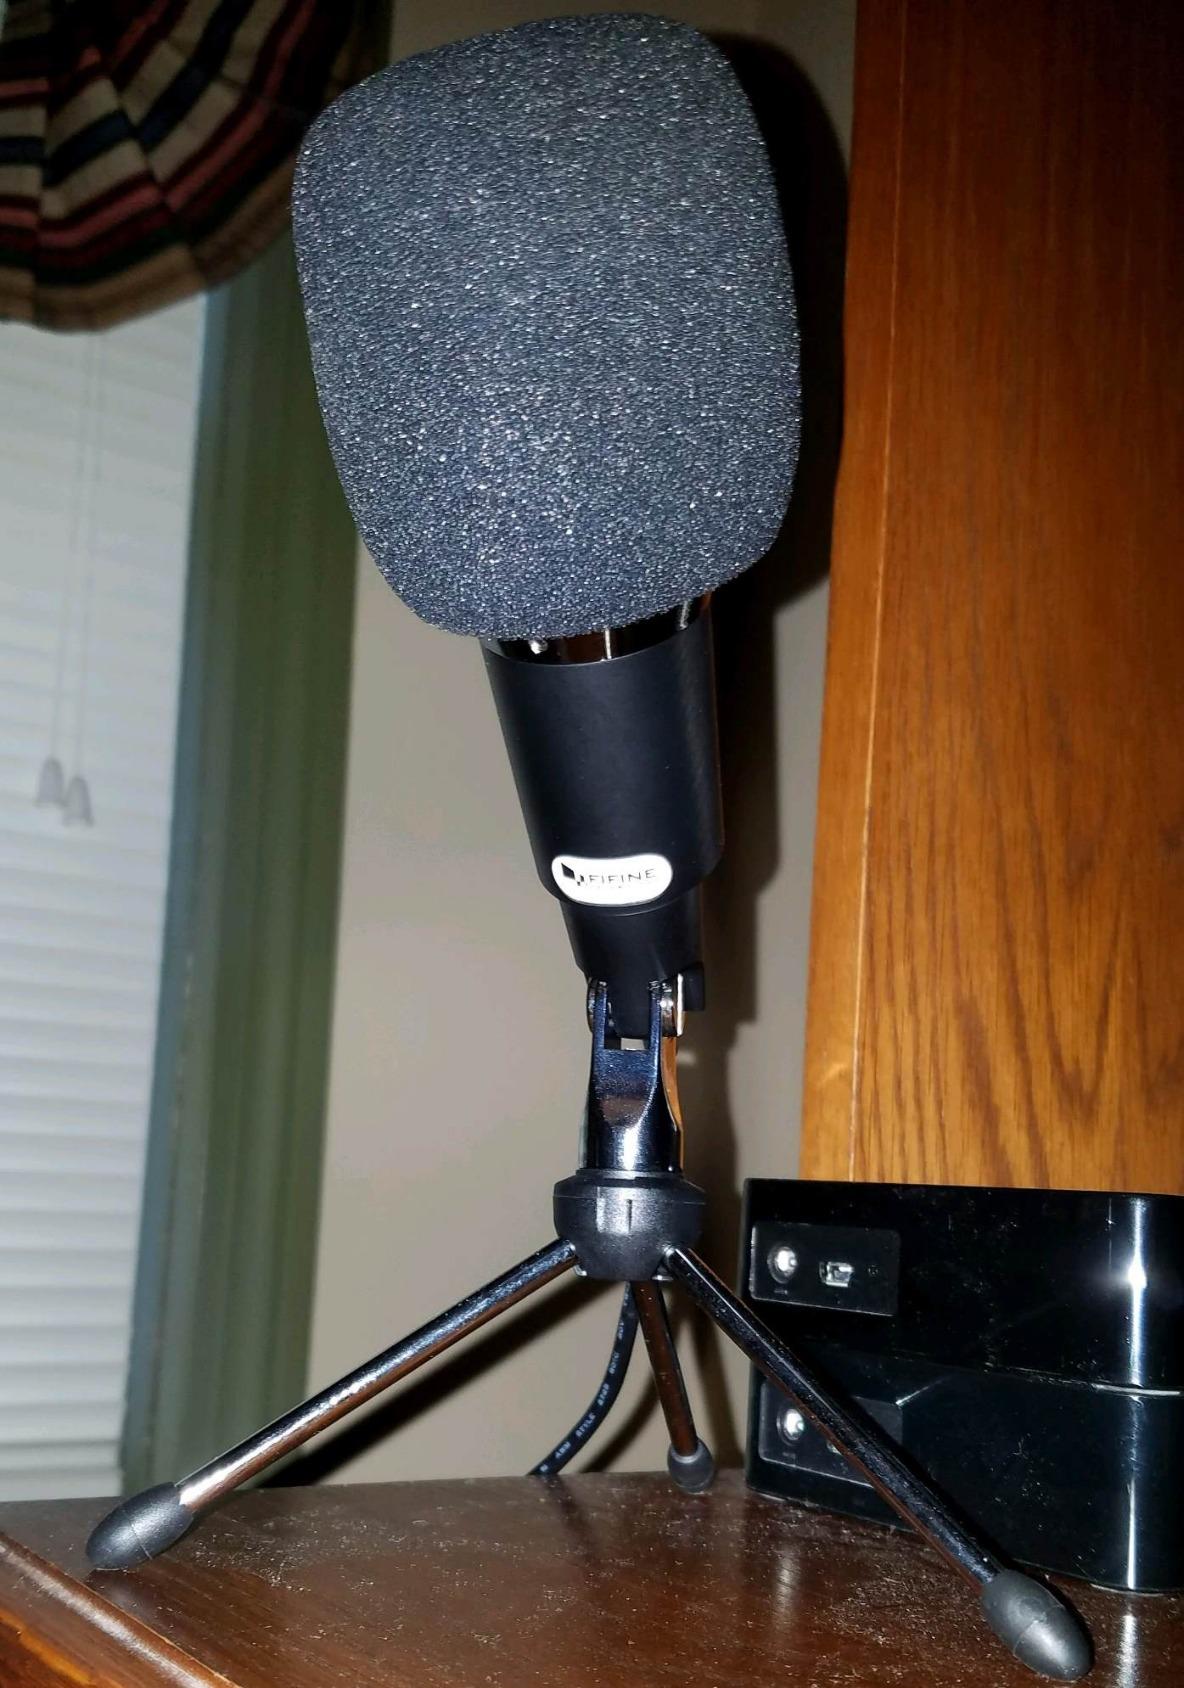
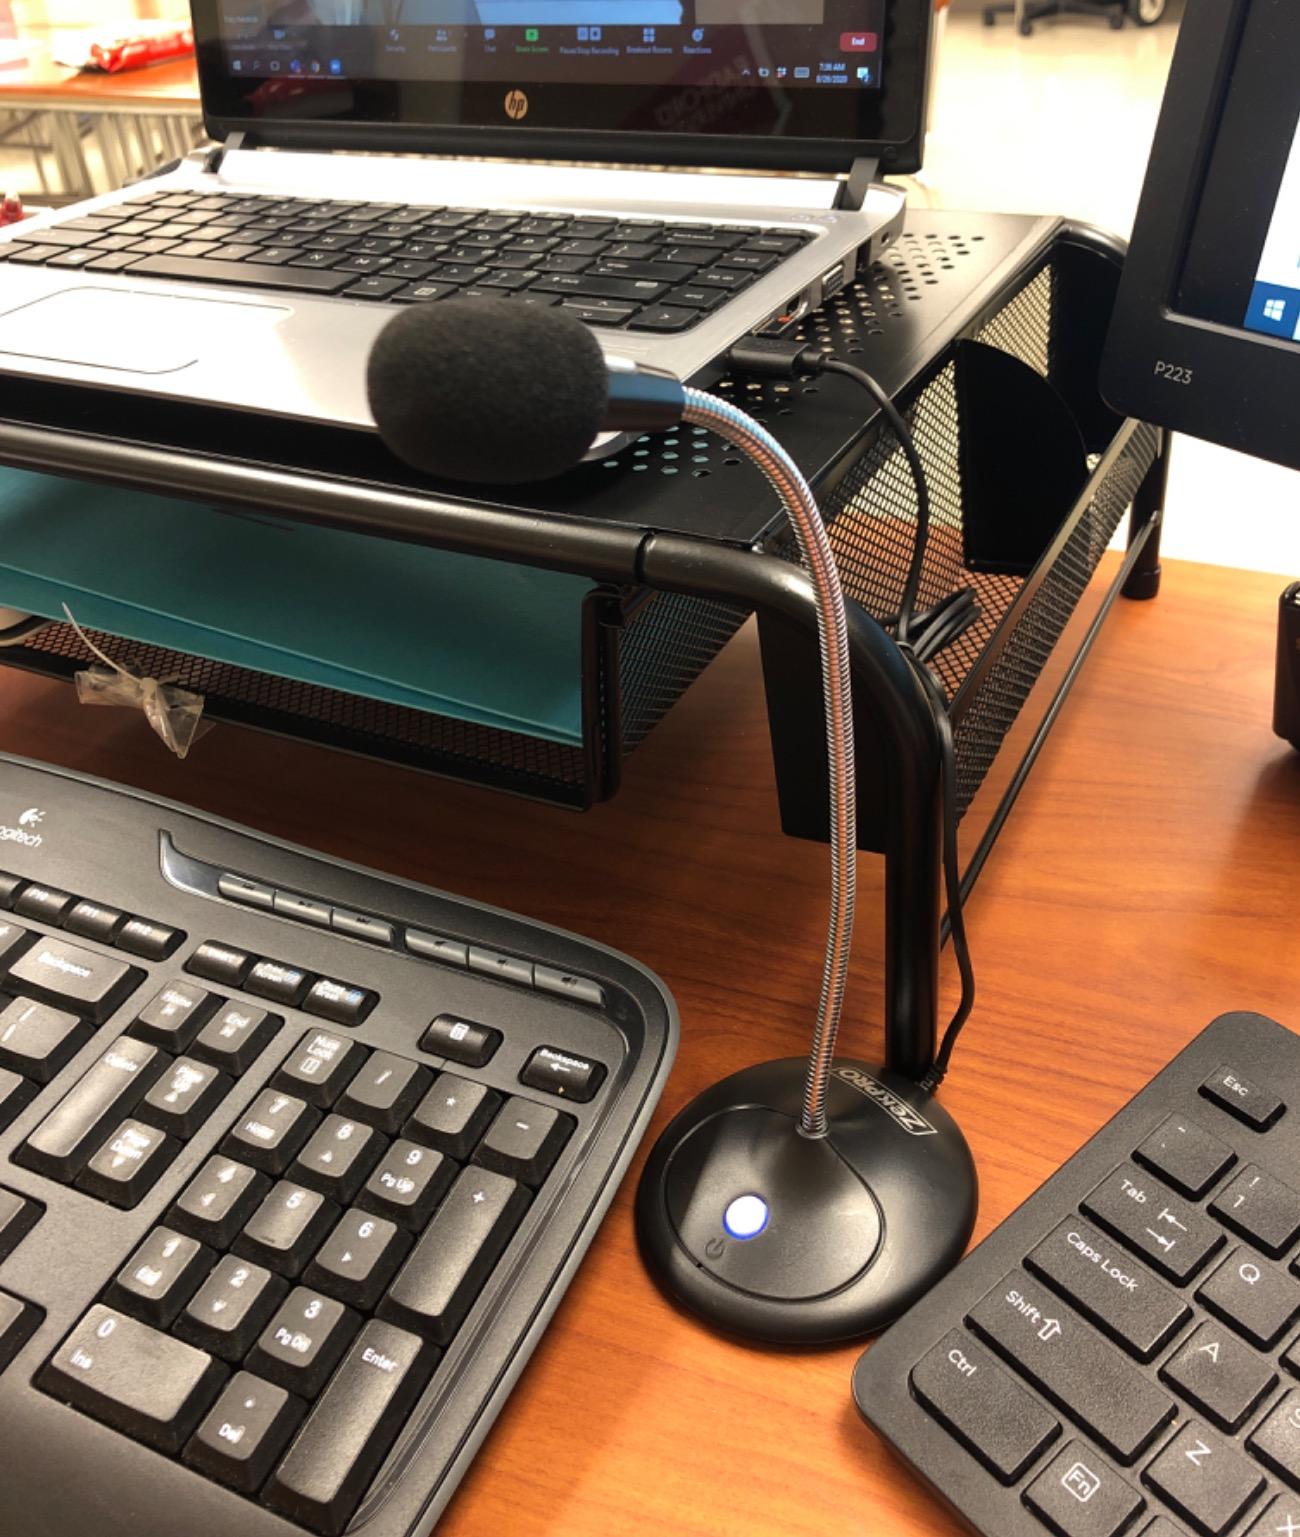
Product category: microphone
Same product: no